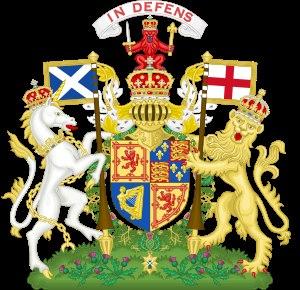
Les armoiries de l'Écosse étaient les armoiries des rois et reines d'Écosse du XIIᵉ siècle jusqu'à l'union de la couronne d'Écosse avec celle d'Angleterre en 1603.
La dynastie Stuart règne sur l'Écosse entre 1371 et 1714, et sur l'Angleterre, l'Irlande et le Pays de Galles entre 1603 et 1714. Ils sont écartés du trône après le décès d'Anne de Grande-Bretagne et l'avènement de George de Hanovre en vertu de l'Acte d'Établissement.